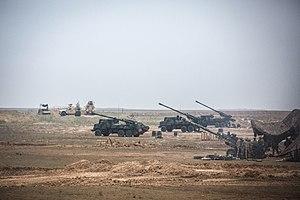
L'histoire de l'Armée de terre française débute dans les dernières phases de la guerre de Cent Ans avec la création de ses premières unités permanentes. Elle prend rapidement de l'importance et occupe régulièrement, au cours des siècles qui suivent, le premier rang européen.
L'offensive de Deir ez-Zor a lieu du 9 septembre 2017 au 23 mars 2019 pendant la guerre civile syrienne. Elle est lancée par les Forces démocratiques syriennes et la Coalition internationale, avec pour objectif la prise des territoires contrôlés par l'État islamique dans le gouvernorat de Deir ez-Zor et dans le sud-est du gouvernorat d'Hassaké. L'offensive est baptisée l'opération Tempête d'al-Jazira, de septembre 2017 à mai 2018, puis l'opération Roundup à partir de mai 2018.